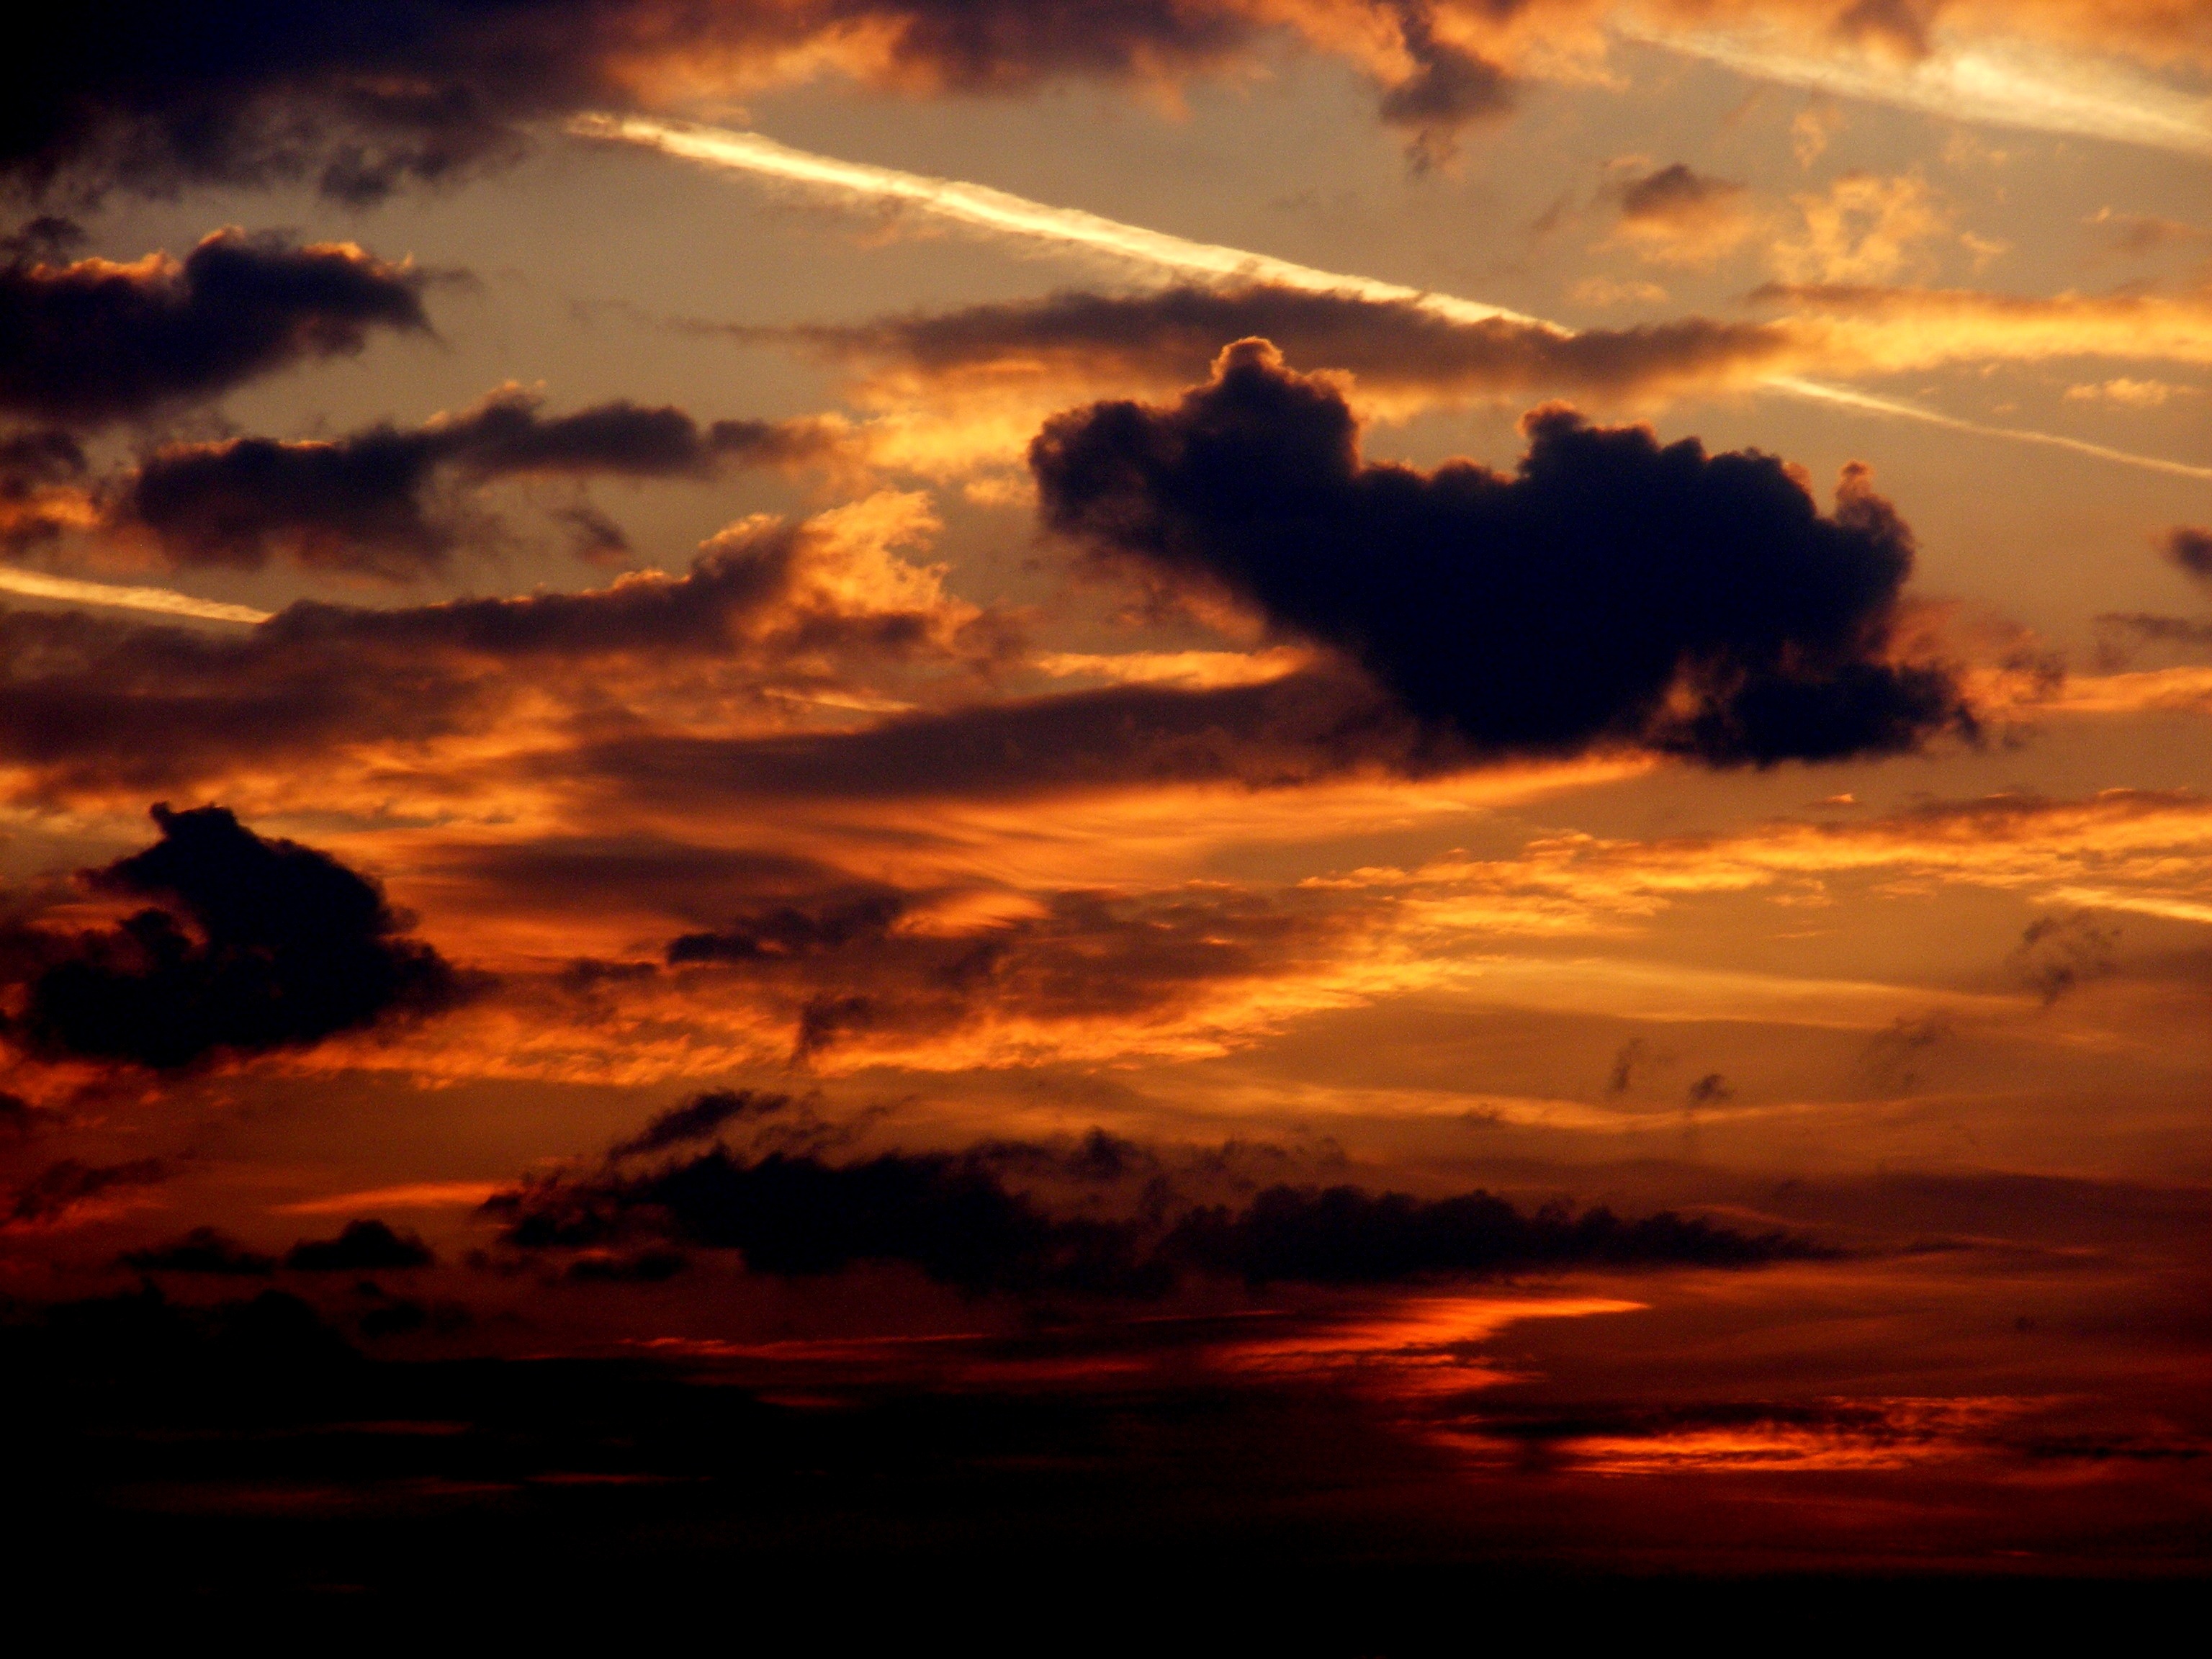
horizon, cloud, sky, sun, sunrise, sunset, sunlight, morning, dawn, atmosphere, dusk, evening, twilight, red, afterglow, meteorological phenomenon, red sky at morning